José Sanchis Sinisterra

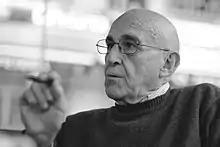
José Sanchis Sinisterra

José Sanchis Sinisterra (born June 28, 1940) is a Spanish playwright and theatre director. He was born in Valencia. He is best known, outside of Spain, for his award-winning play, "¡Ay Carmela!".